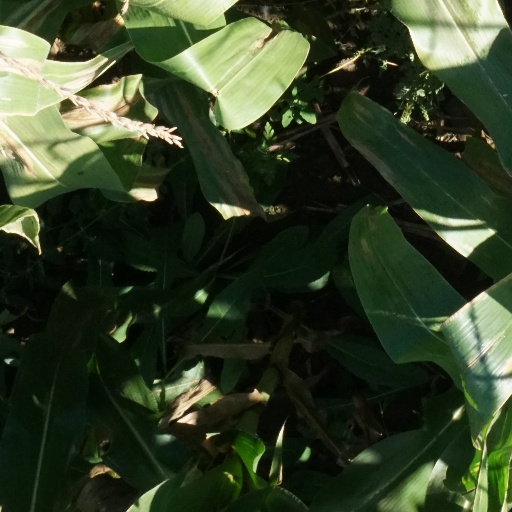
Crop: maize; corn